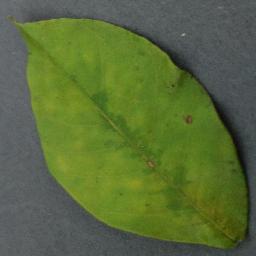
Label: Orange___Haunglongbing_(Citrus_greening)